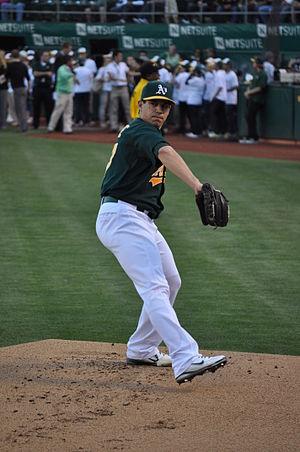
Tomaso Anthony Milone est un lanceur gaucher des Ligues majeures de baseball jouant avec les Mets de New York.